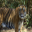
Label: tiger